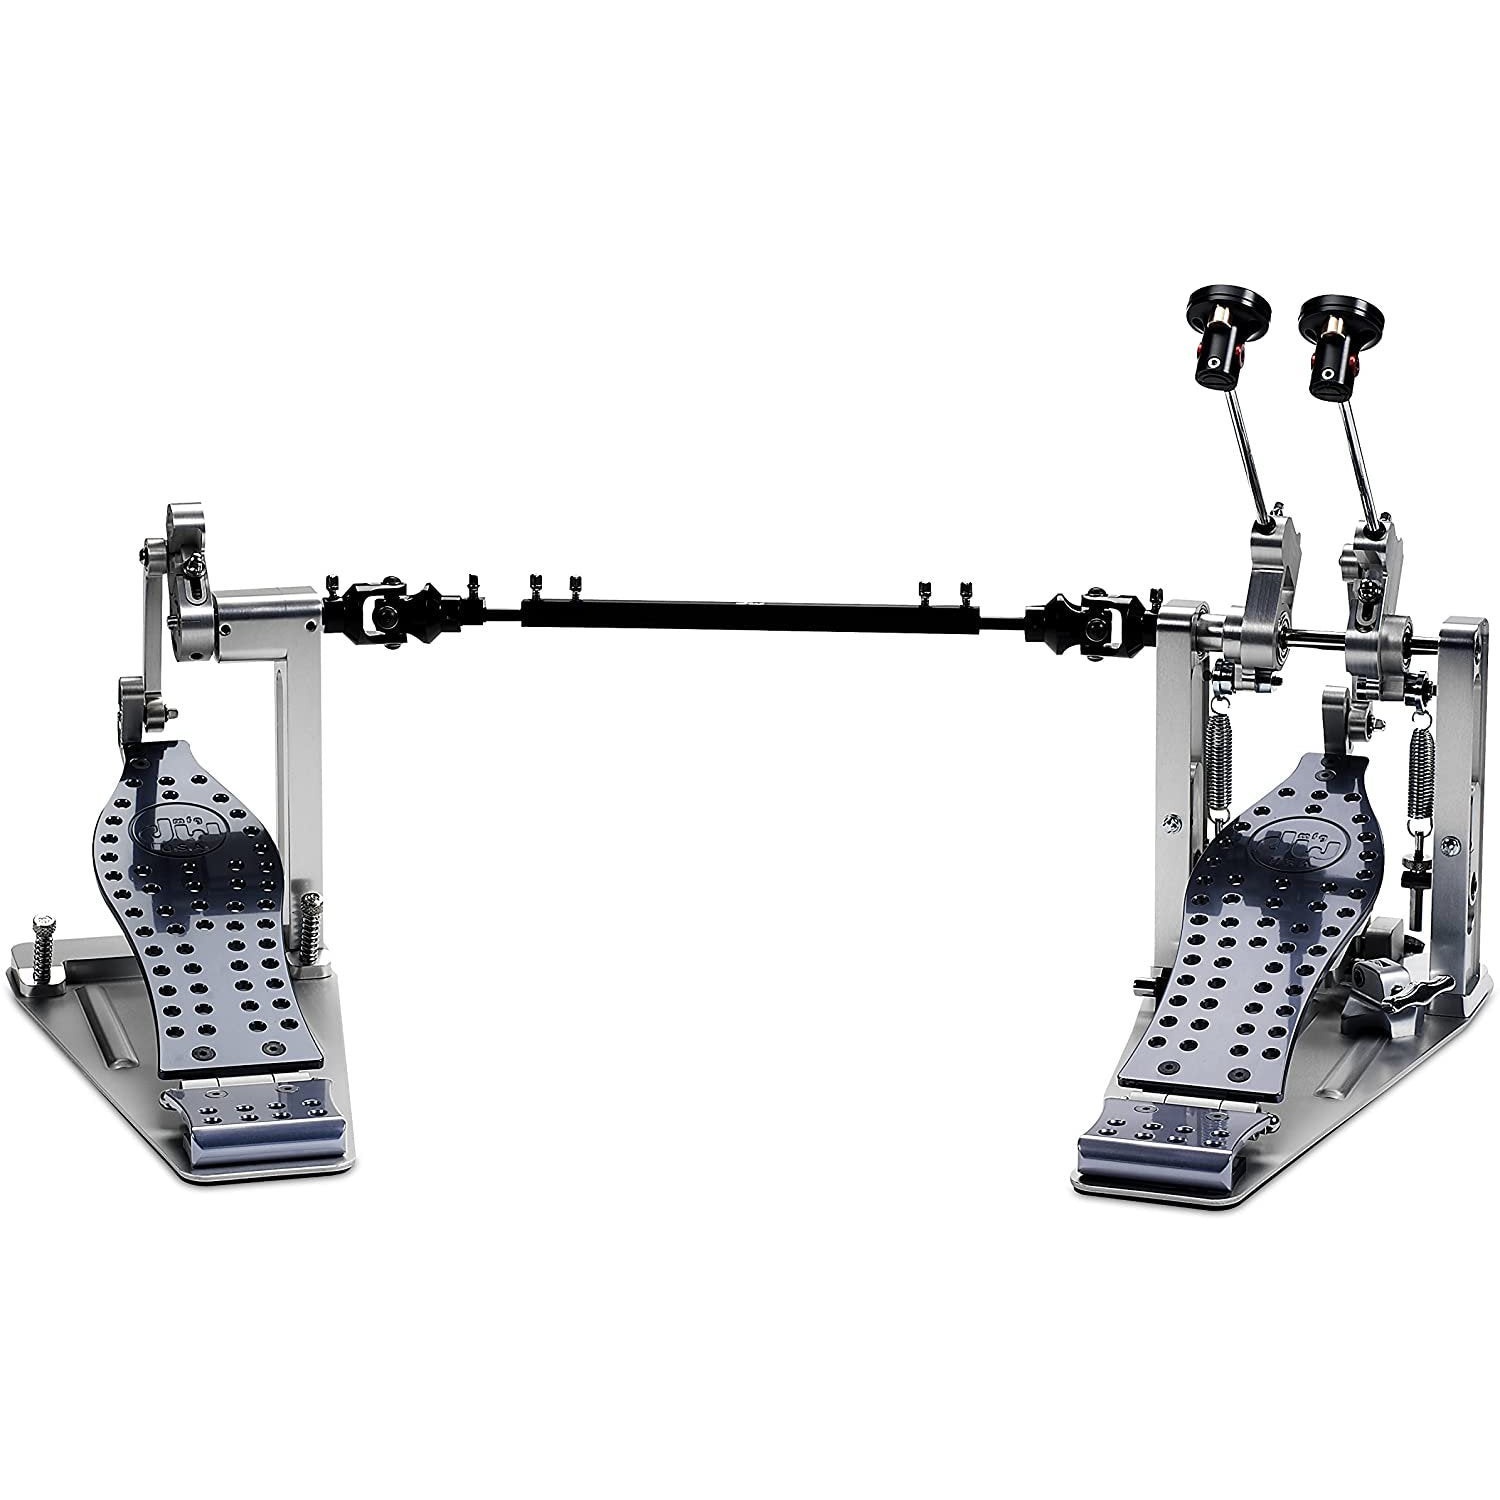
DW MDD Machined Direct Drive Double Pedal
Industry-standard bass drum pedals have always been a DW mainstay. The all-new MDD (Machined Direct Drive) Pedal is no exception. Jam-packed with a slew of drummer-friendly features, the MDD is machined from solid aluminum and is the result of years of painstaking design and engineering. The ultimate goal is to offer players unprecedented feel and versatility, whether they currently play a direct drive pedal, or not. In doing so, an Optimized Fulcrum Geometry linkage was developed to offer smooth, effortless action with just the right amount of beater throw. Other standard features include: a newly-designed, solid aluminum, perforated footboard with a contoured heel plate, interlocking Delta hinge, TBT(Threaded Bearing Technology) in the drive linkage and cam, Tri-Pivot swivel toe clamp, solid aluminum direct drive cam with pivot adjustment, VERT (Vertical Sliding Spring Adjustment), Control beater with adjustable weight/impact, and more. In addition, the double pedal offers a lightweight single-post auxiliary pedal and a patented AB (All-Bearing) zero-backlash universal joint. With drummer-tailored feel and an advanced, high-tech build quality, the all-new DW Machined Direct Drive is destined to become The Drummer’s Choice.
Brand: DW
Category: Arts & Entertainment > Hobbies & Creative Arts > Musical Instrument & Orchestra Accessories > Percussion Accessories > Drum Kit Hardware > Drum Pedals > Direct Drives